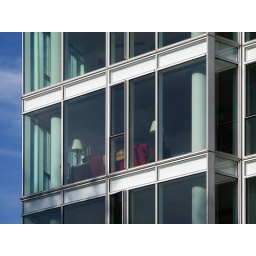
sofa in the sky